Dual in-line package

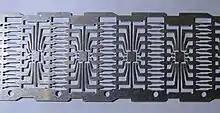
Dual in-line (DIP) integrated circuit metal tape base with contacts

The original dual-in-line package was invented by Bryant "Buck" Rogers in 1964 while working for Fairchild Semiconductor. The first devices had 14 pins and looked much like they do today. The rectangular shape allowed integrated circuits to be packaged more densely than previous round packages. The package was well-suited to automated assembly equipment; a PCB could be populated with scores or hundreds of ICs, then all the components on the circuit board could be soldered at one time on a wave soldering machine and passed on to automated testing machines, with very little human labor required. DIP packages were still large with respect to the integrated circuits within them. By the end of the 20th century, surface-mount packages allowed further reduction in the size and weight of systems. DIP chips are still popular for circuit prototyping on a breadboard because of how easily they can be inserted and used there.